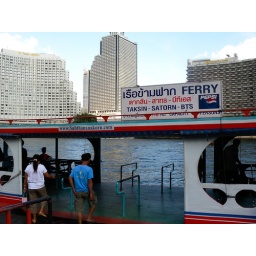
Only 3B to cross the river near Saphan-Taksin Bridge. The Shangri-La Hotel is in the background.